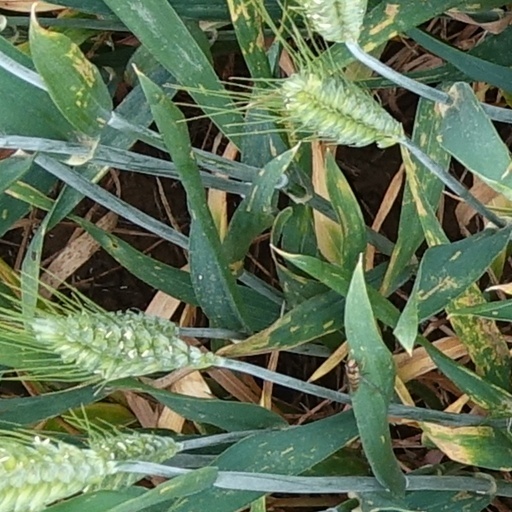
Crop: wheat